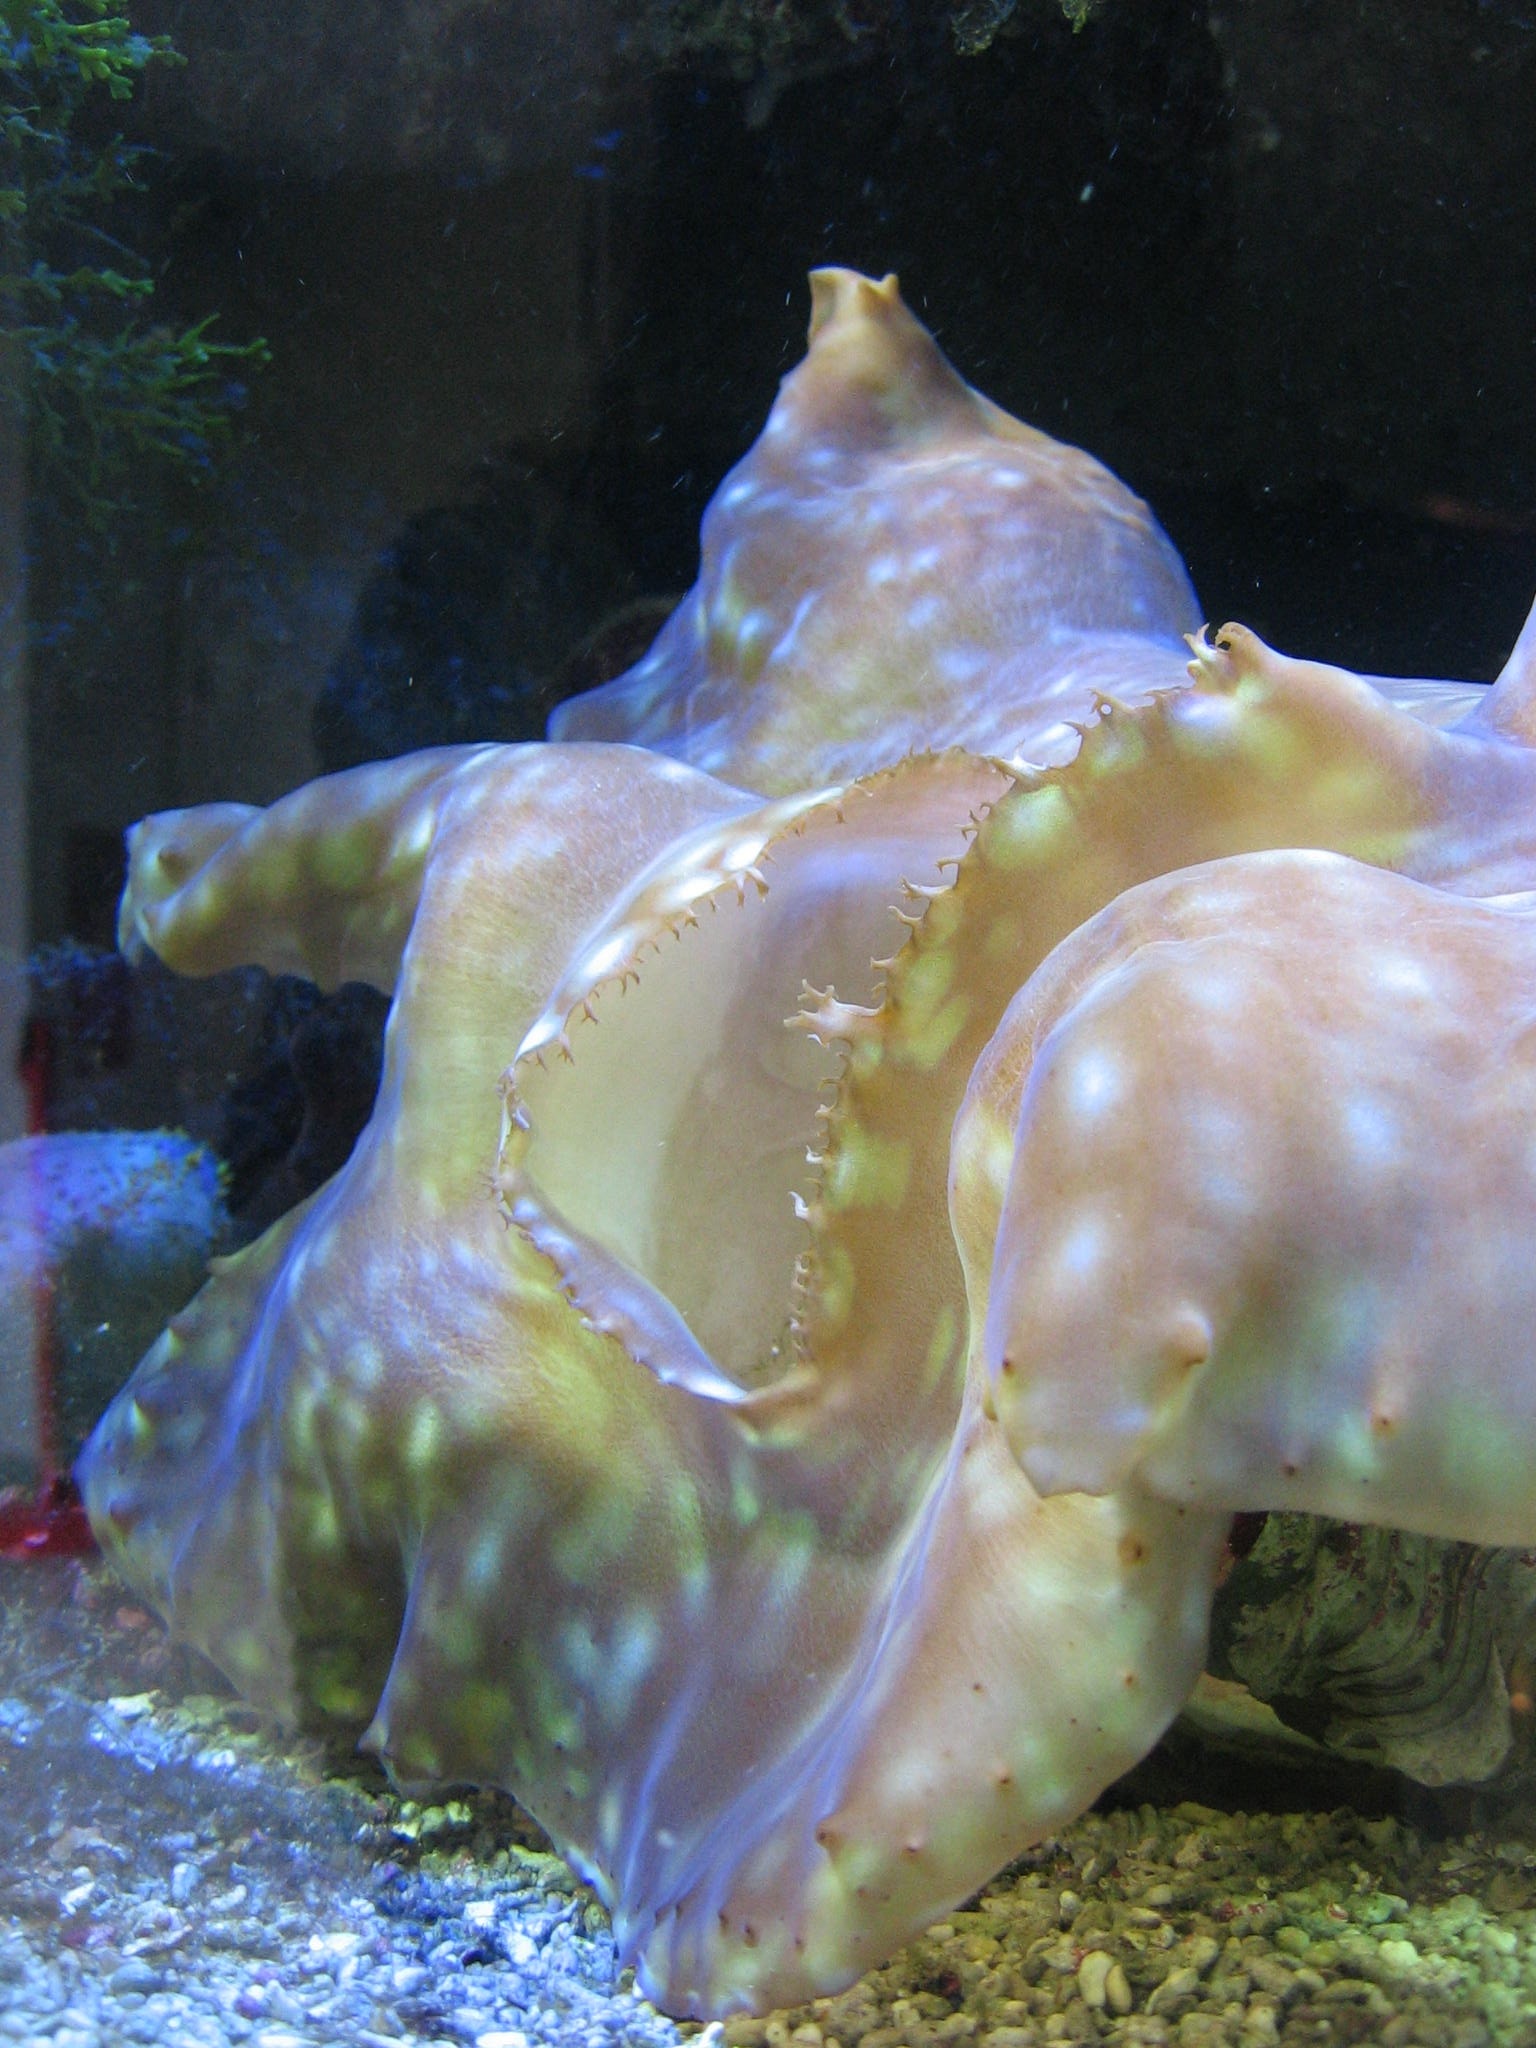
water, underwater, biology, coral, plants, invertebrate, reef, conch, algae, aquarium, marine biology, marine invertebrates, the salt water